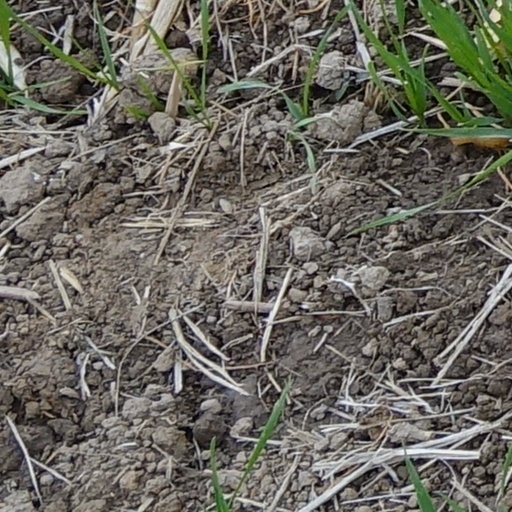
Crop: wheat